Lui Watanabe

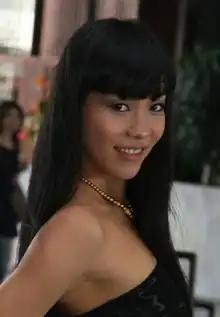
Lui Watanabe during Miss World

(born 6 December 1983) is a Japanese actress and beauty pageant titleholder who represented Japan in Miss World 2007 in China. She was also one of the finalists of the 2008 edition of Miss Universe Japan. She launched her own yoga company Sunroom Yoga in 2011.